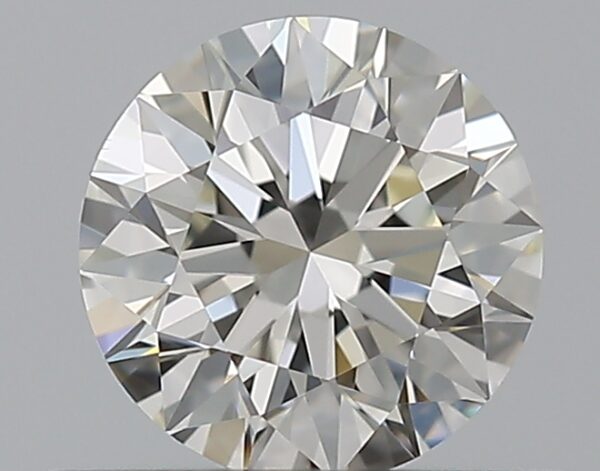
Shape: round
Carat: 0.5
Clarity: VVS2
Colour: I
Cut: EX
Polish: EX
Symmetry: EX
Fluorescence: N
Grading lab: GIA
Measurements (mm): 5.05 x 5.08 x 3.16